Juab Valley

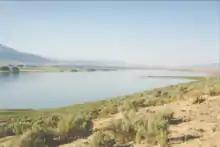
Looking south across the Mona Reservoir and Juab Valley, ca. 2000

The valley is in a region of dissected mountain ranges and valleys in the southern Wasatch Front, with the Wasatch Range on the northeast and the San Pitch Mountains on the southeast. The valley's north-northeast edge borders on the south of Utah Valley and another section of Utah Valley's southwest, the Goshen Valley. The eastern end of the northern border of Juab County is on the valley's north; the eastern end of the southern county is on the valley's southeast.